Bushrod Washington

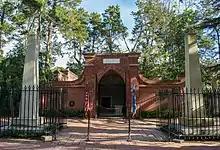
Washington family tomb at Mount Vernon in 2014. Bushrod Washington's remains are interred in a vault at the rear of the tomb. His memorial is the obelisk at the right side of the photograph.

Meanwhile, Bushrod Washington helped found the American Colonization Society (ACS) to encourage and support the migration of freeborn people of color and emancipated slaves to the continent of Africa at the Davis Hotel in Washington, D.C., on December 21, 1816. He became its national president (lending the prestige of the Washington name to its fundraising) and remained so until he died in 1829. His decades-long friend, Chief Justice John Marshall, joined the organization as a life member shortly after its founding and became president of its Richmond branch. In the 1810 census, the Mount Vernon plantation included 71 enslaved people, and one of his nephews of the same name also enslaved people in Fairfax County. A decade later, Bushrod Washington enslaved 83 people at Mount Vernon. His practice of selling enslaved people to support Mount Vernon's upkeep or his lifestyle angered abolitionists, who questioned why the ACS president could not set an example by freeing the people he enslaved, as had his uncle George Washington. Some believed that Washington should have sent them to Liberia.